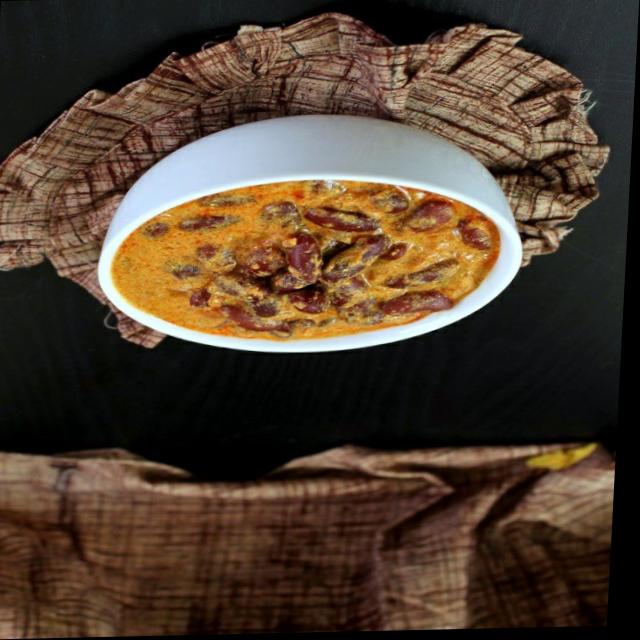
Dish: rajma_curry